Charles Nicholson, 2nd Baronet

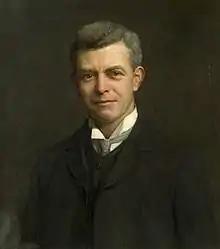
Painting of Nicholson by Herbert Arnould Olivier

Sir Charles Archibald Nicholson, 2nd Baronet (27 April 1867 – 4 March 1949), was an English architect and designer who specialised in ecclesiastical buildings and war memorials. He carried out the refurbishments of several cathedrals, the design and build of over a dozen new churches, and the restoration of many existing, medieval parish churches.